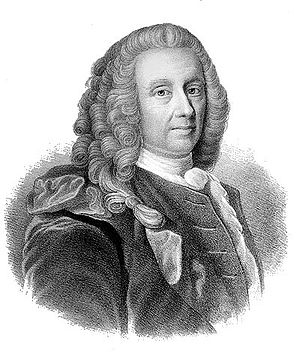
Danmark-Norge / Norges stilling i rigsfællesskabet
Ludvig Holberg
"Danmark-Norge er den moderne betegnelse for rigsfællesskabet mellem de to kongeriger Danmark og Norge fra 1536 til 1814. Rigsfællesskabet havde sin oprindelse i Kalmarunionens endelige sammenbrud i 1523, da Sverige erklærede sig uafhængigt, men havde formelt først sin begyndelse da Norge blev underlagt den danske krone i 1536, og varede indtil Norge blev afstået til kongen af Sverige. I samtiden anvendtes begrebet dog ikke, og staten blev som regel omtalt som ""den danske krone"" eller Tvillingrigerne.